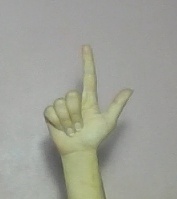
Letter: laam